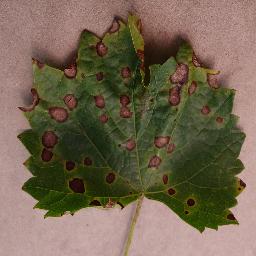
Label: Grape___Black_rot